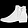
Label: Ankle boot